Zeppelin LZ 40

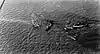
Recovery attempts of "L 10" wreckage

On 3 September 1915, during a thunderstorm near Cuxhaven, escaping gas ignited, and the airship burned in mid-air. There were no survivors. All 19 crew members perished and were buried at the Ritzebüttel cemetery in Cuxhaven.